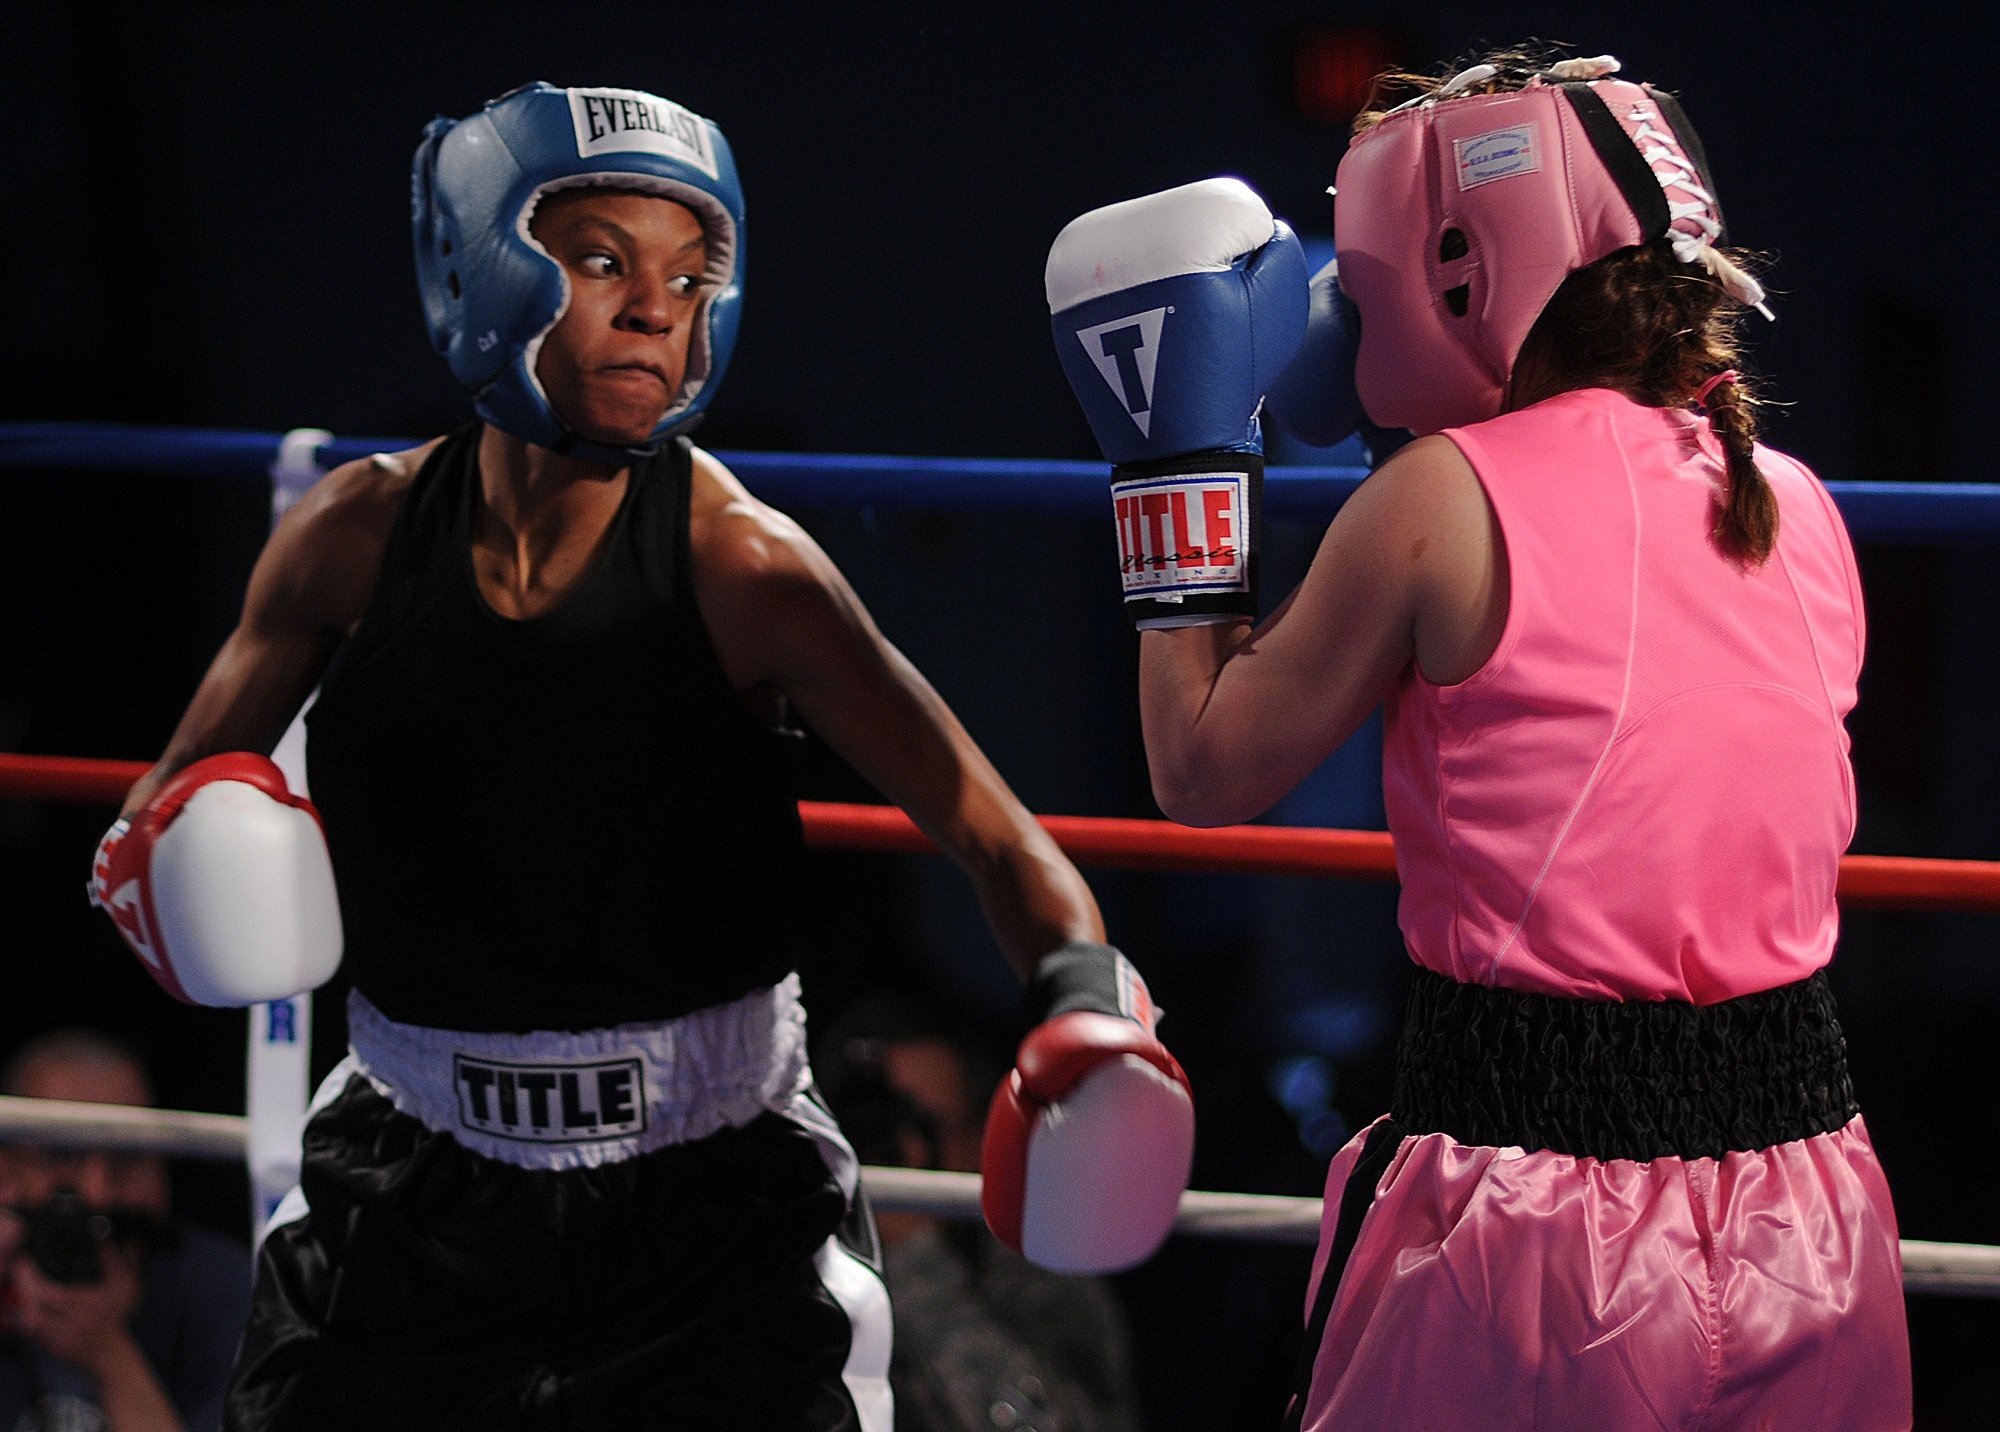
glove, sport, ring, headgear, fitness, fight, boxing, competition, women, sports, females, punch, boxers, kickboxing, muay thai, fighters, punching, combat sport, glancing blow, individual sports, contact sport, wrestler, striking combat sports, shoot boxing, sanshou, professional boxing